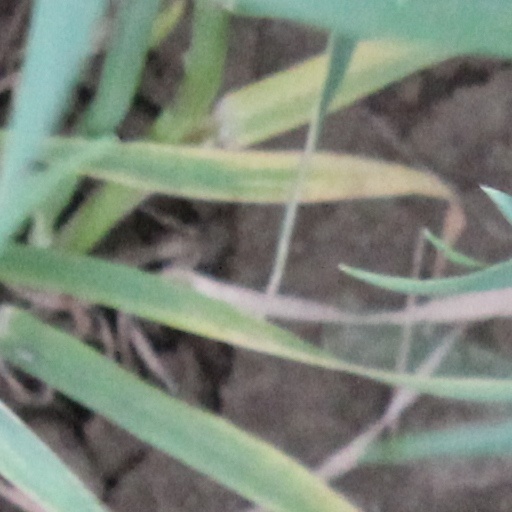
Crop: wheat